Describe the emotion expressed in this image:  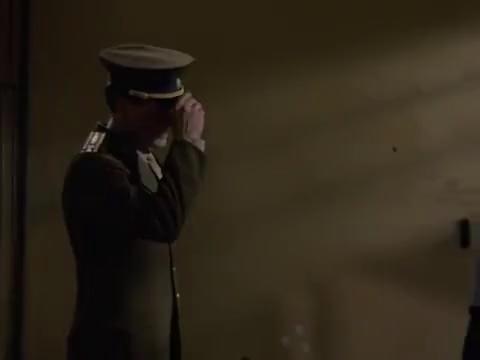
This person displays Suffering, valence and arousal with low intensity.